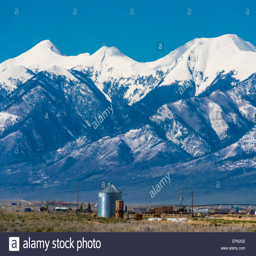
snow capped peaks of the range ring geographical feature